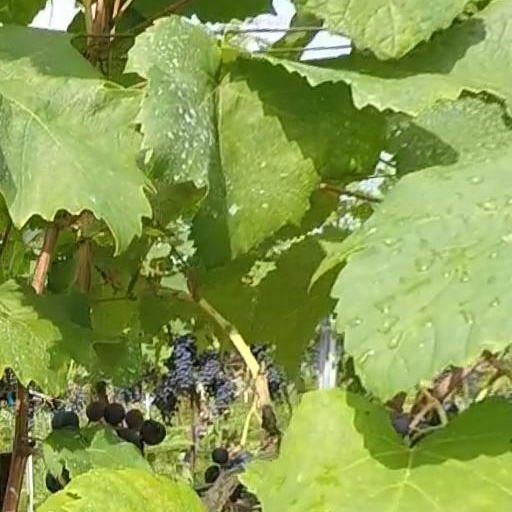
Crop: grape